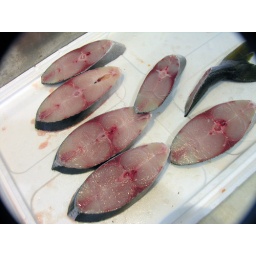
Fish steaks at fish market in Sydney.